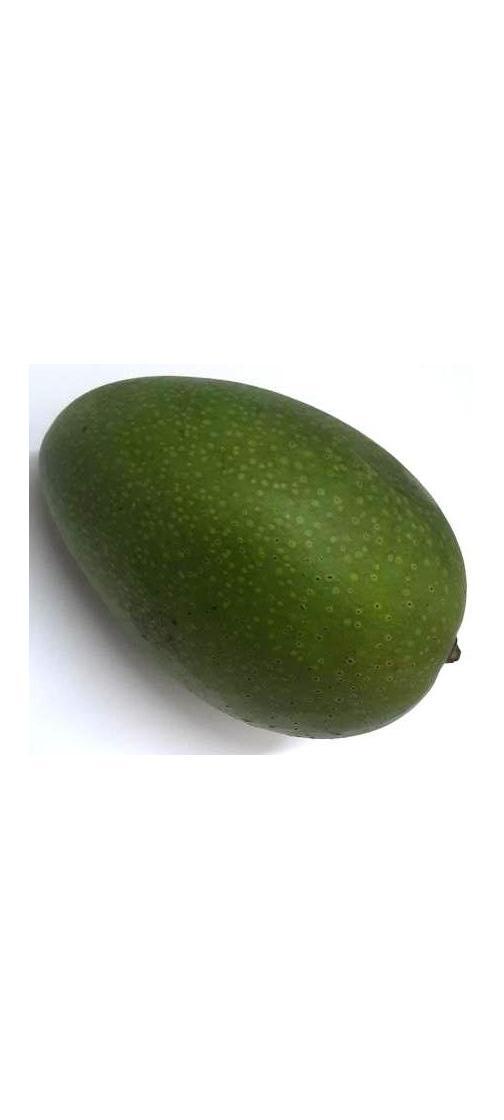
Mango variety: Ashshina Zhinuk